1911 Luton by-election

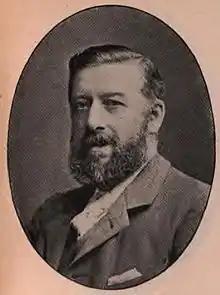
Thomas Ashton

The new Liberal candidate selected to defend the seat was Cecil Harmsworth. He had been Liberal MP for Droitwich, Worcestershire until his defeat there in January 1910.